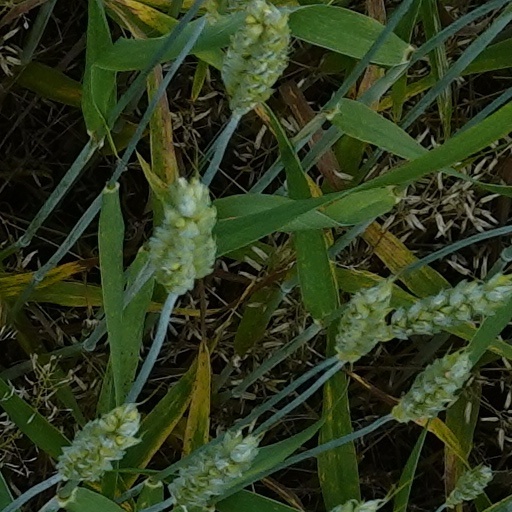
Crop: wheat